Leaning Tower of Zaragoza

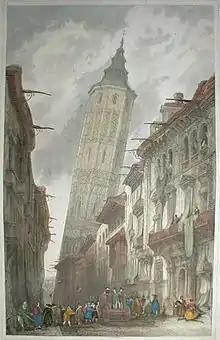
Painting of the Leaning Tower of Zaragoza in 1838 by Scottish painter David Roberts

The Leaning Tower of Zaragoza, sometimes called by its Spanish name, "Torre Nueva" (New Tower), was a Mudéjar leaning tower located in current Plaza de San Felipe, in Zaragoza (in Aragon, Spain).